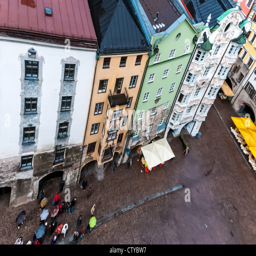
view of the street and buildings taken